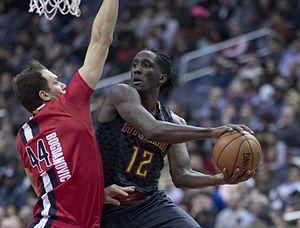
Taurean Waller-Prince, né le 22 août 1994 à San Marcos, Texas, est un joueur américain de basket-ball. Il évolue aux postes d'ailier et ailier fort.